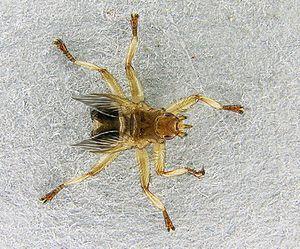
Les hippoboscidés forment une nombreuse famille d'insectes diptères piqueurs et hématophages, ailés ou aptères, qui parasitent les oiseaux ou les mammifères. Cette famille comporte plus de 200 espèces.
Crataerina pallida ou en français anapère pâle et cratérine du martinet est une espèce d'insectes hématophages de l'ordre des diptères et de la famille des hippoboscidés dont la particularité est d'être pupipare. C'est un ectoparasite du martinet noir.
Les Hippoboscoidea sont une super-famille de mouches. Ce sont tous des ectoparasites hématophages, fréquemment aptères. Ils correspondent à peu près au groupe autrefois connu sous le nom de pupipares, ce terme faisant référence au mode de développement particulier de ces insectes : de façon très inhabituelle chez les insectes, le développement larvaire se déroule presque entièrement dans la femelle, la pupaison intervenant immédiatement après la « ponte » ; ainsi la femelle donne presque directement naissance à des pupes.